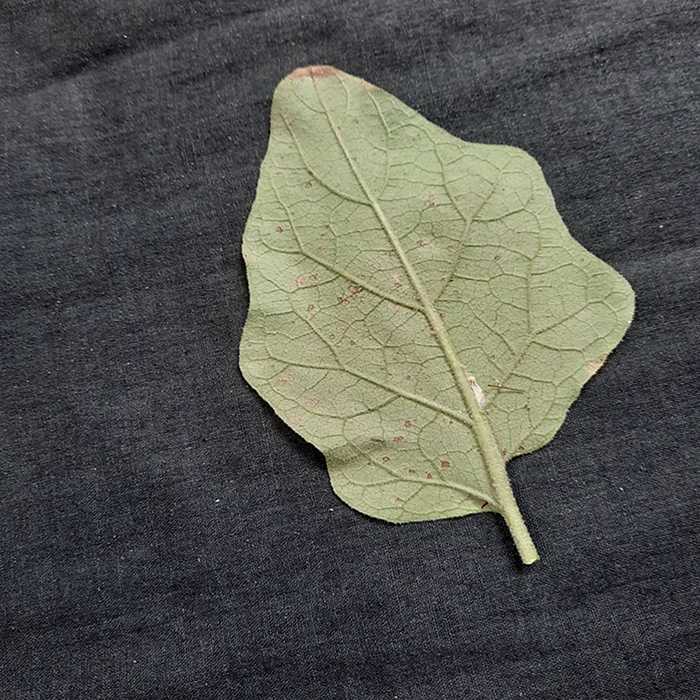
Plant: Eggplant
Label: Eggplant Cercopora leaf spot